2002 Monaco Grand Prix

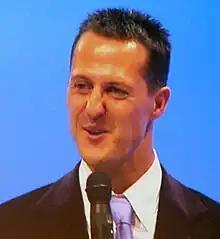
Michael Schumacher "(pictured in 2007)" finished in second place after pressuring Coulthard for the race win in the final 26 laps.

Coulthard was unable to extend his lead at the front of the field and the top four were tightly bunched as they pulled away. On lap six, Button received a drive-through penalty for jumping the start. He took the penalty on the following lap and fell to the back of the field. Montoya attacked Coulthard for the lead, while Michael Schumacher battled Montoya for second, the latter driving aggressively. Ralf Schumacher, however, held back because because of the unpredictability between Michael Schumacher and Montoya. Montoya could not attempt an overtake on Coulthard on the inside due to the circuit's tight confines. From lap 10, Coulthard steadily pulled away as his Michelin tyres began to perform well, while Yoong ran wide at the hairpin, promoting Button to 20th. On lap 16, McNish misjudged his braking point for Sainte Devote corner. He struck the inside kerb, sending him head-on into the outside tyre barrier at the turn's exit. McNish became the race's first retirement and the safety car was not used.